Pregnancy

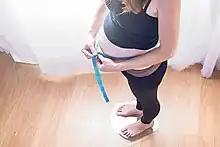
Measurement of the belly being performed by a pregnant woman during her pregnancy

The amount of healthy weight gain during a pregnancy varies. Weight gain is related to the weight of the baby, the placenta, extra circulatory fluid, larger tissues, and fat and protein stores. Most needed weight gain occurs later in pregnancy.